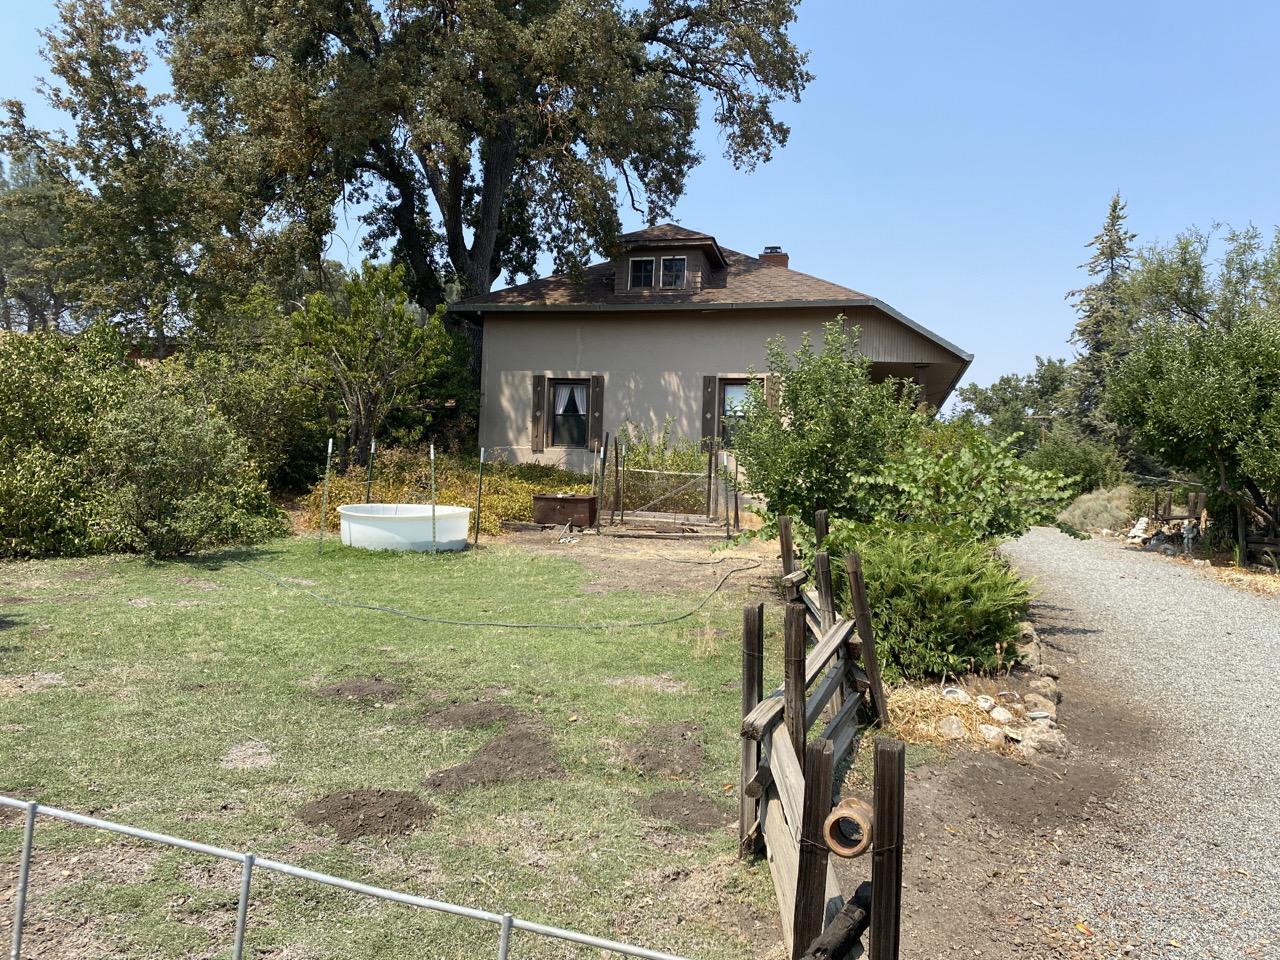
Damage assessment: no_damage